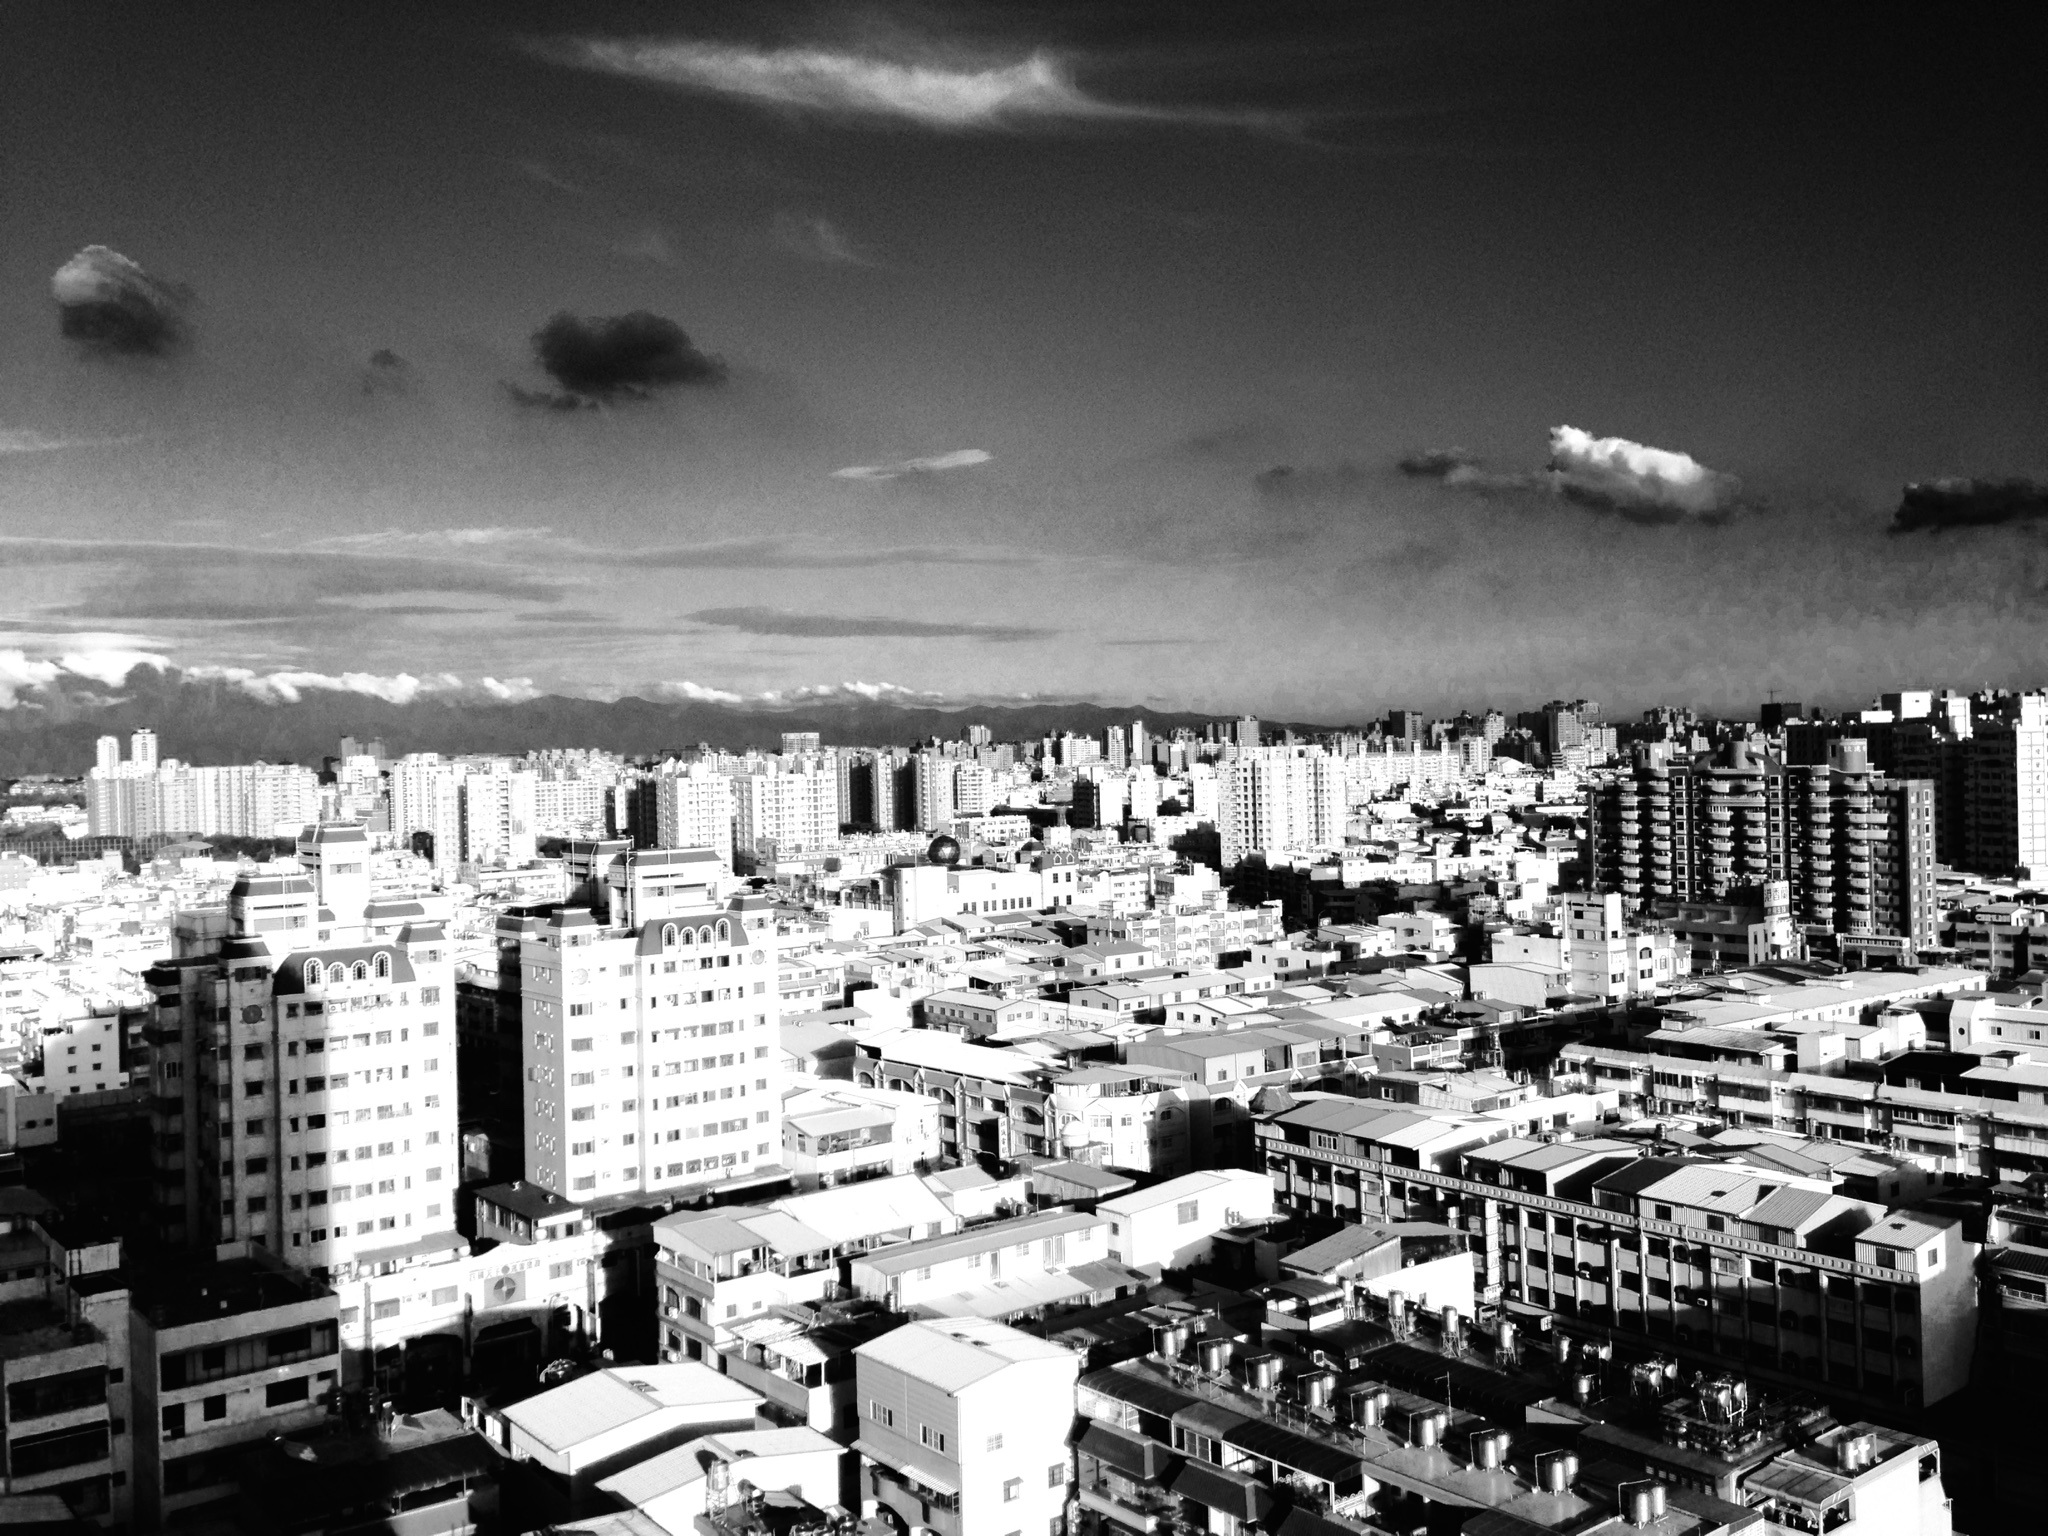
black and white, skyline, photography, city, skyscraper, cityscape, monochrome, taiwan, metropolis, kaohsiung, aerial photography, urban area, monochrome photography, residential area, human settlement, atmosphere of earth